2003 invasion of Iraq

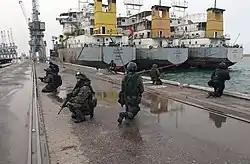
Polish GROM troops immediately after the port's capture during the Battle of Umm Qasr

Many Iraqis celebrated the downfall of Saddam by vandalizing the many portraits and statues of him together with other pieces of his cult of personality. One widely publicized event was the dramatic toppling of a large statue of Saddam in Baghdad's Firdos Square. This attracted considerable media coverage at the time. As the British "Daily Mirror" reported,